Ebringen

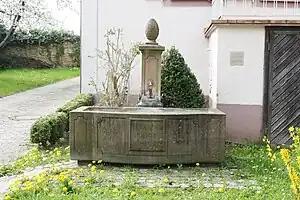
Tetradelphion Fountain at Ebringen's presbytery with the abbreviated names of the four exiled monks

1788/89 Prince-Abbot Beda Anghern sent four leading opponents - Ildefons von Arx, Gerald Brandenberg, Ambrosius Epp and Pankraz Vorster - to Ebringen. This act was formally only a relocation, as Ebringen was the seat of a governor, but because of Ebringen's distance from St Gall it was in fact an exile. Gerald Brandenberg became governor. Pankraz Vorster bought back the Schoenberghof from the Zimmermann family and built a new dairy farm in the meadows above Ebringen. Ildefons von Arx became parish priest. In 1792 he wrote the first book on the history of Ebringen - a main source of this article.